Philip W. Nuber

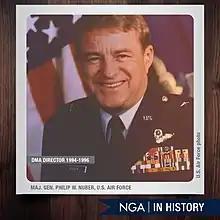
Color photo of a smiling Nuber in uniform with insignia

Nuber became director of the Defense Mapping Agency in December 1994, a post he held until May 1996. He brought the DMA to world attention when he provided the Global Geospatial Information System (GGIS) to President Clinton's Dayton Peace Accord to settle the boundaries of Bosnia, Croatia, Serbia, and Kosovo. The leaders saw three-dimensional satellite imagery and mapping data of their nations, enabling them to quickly resolve boundary issues.